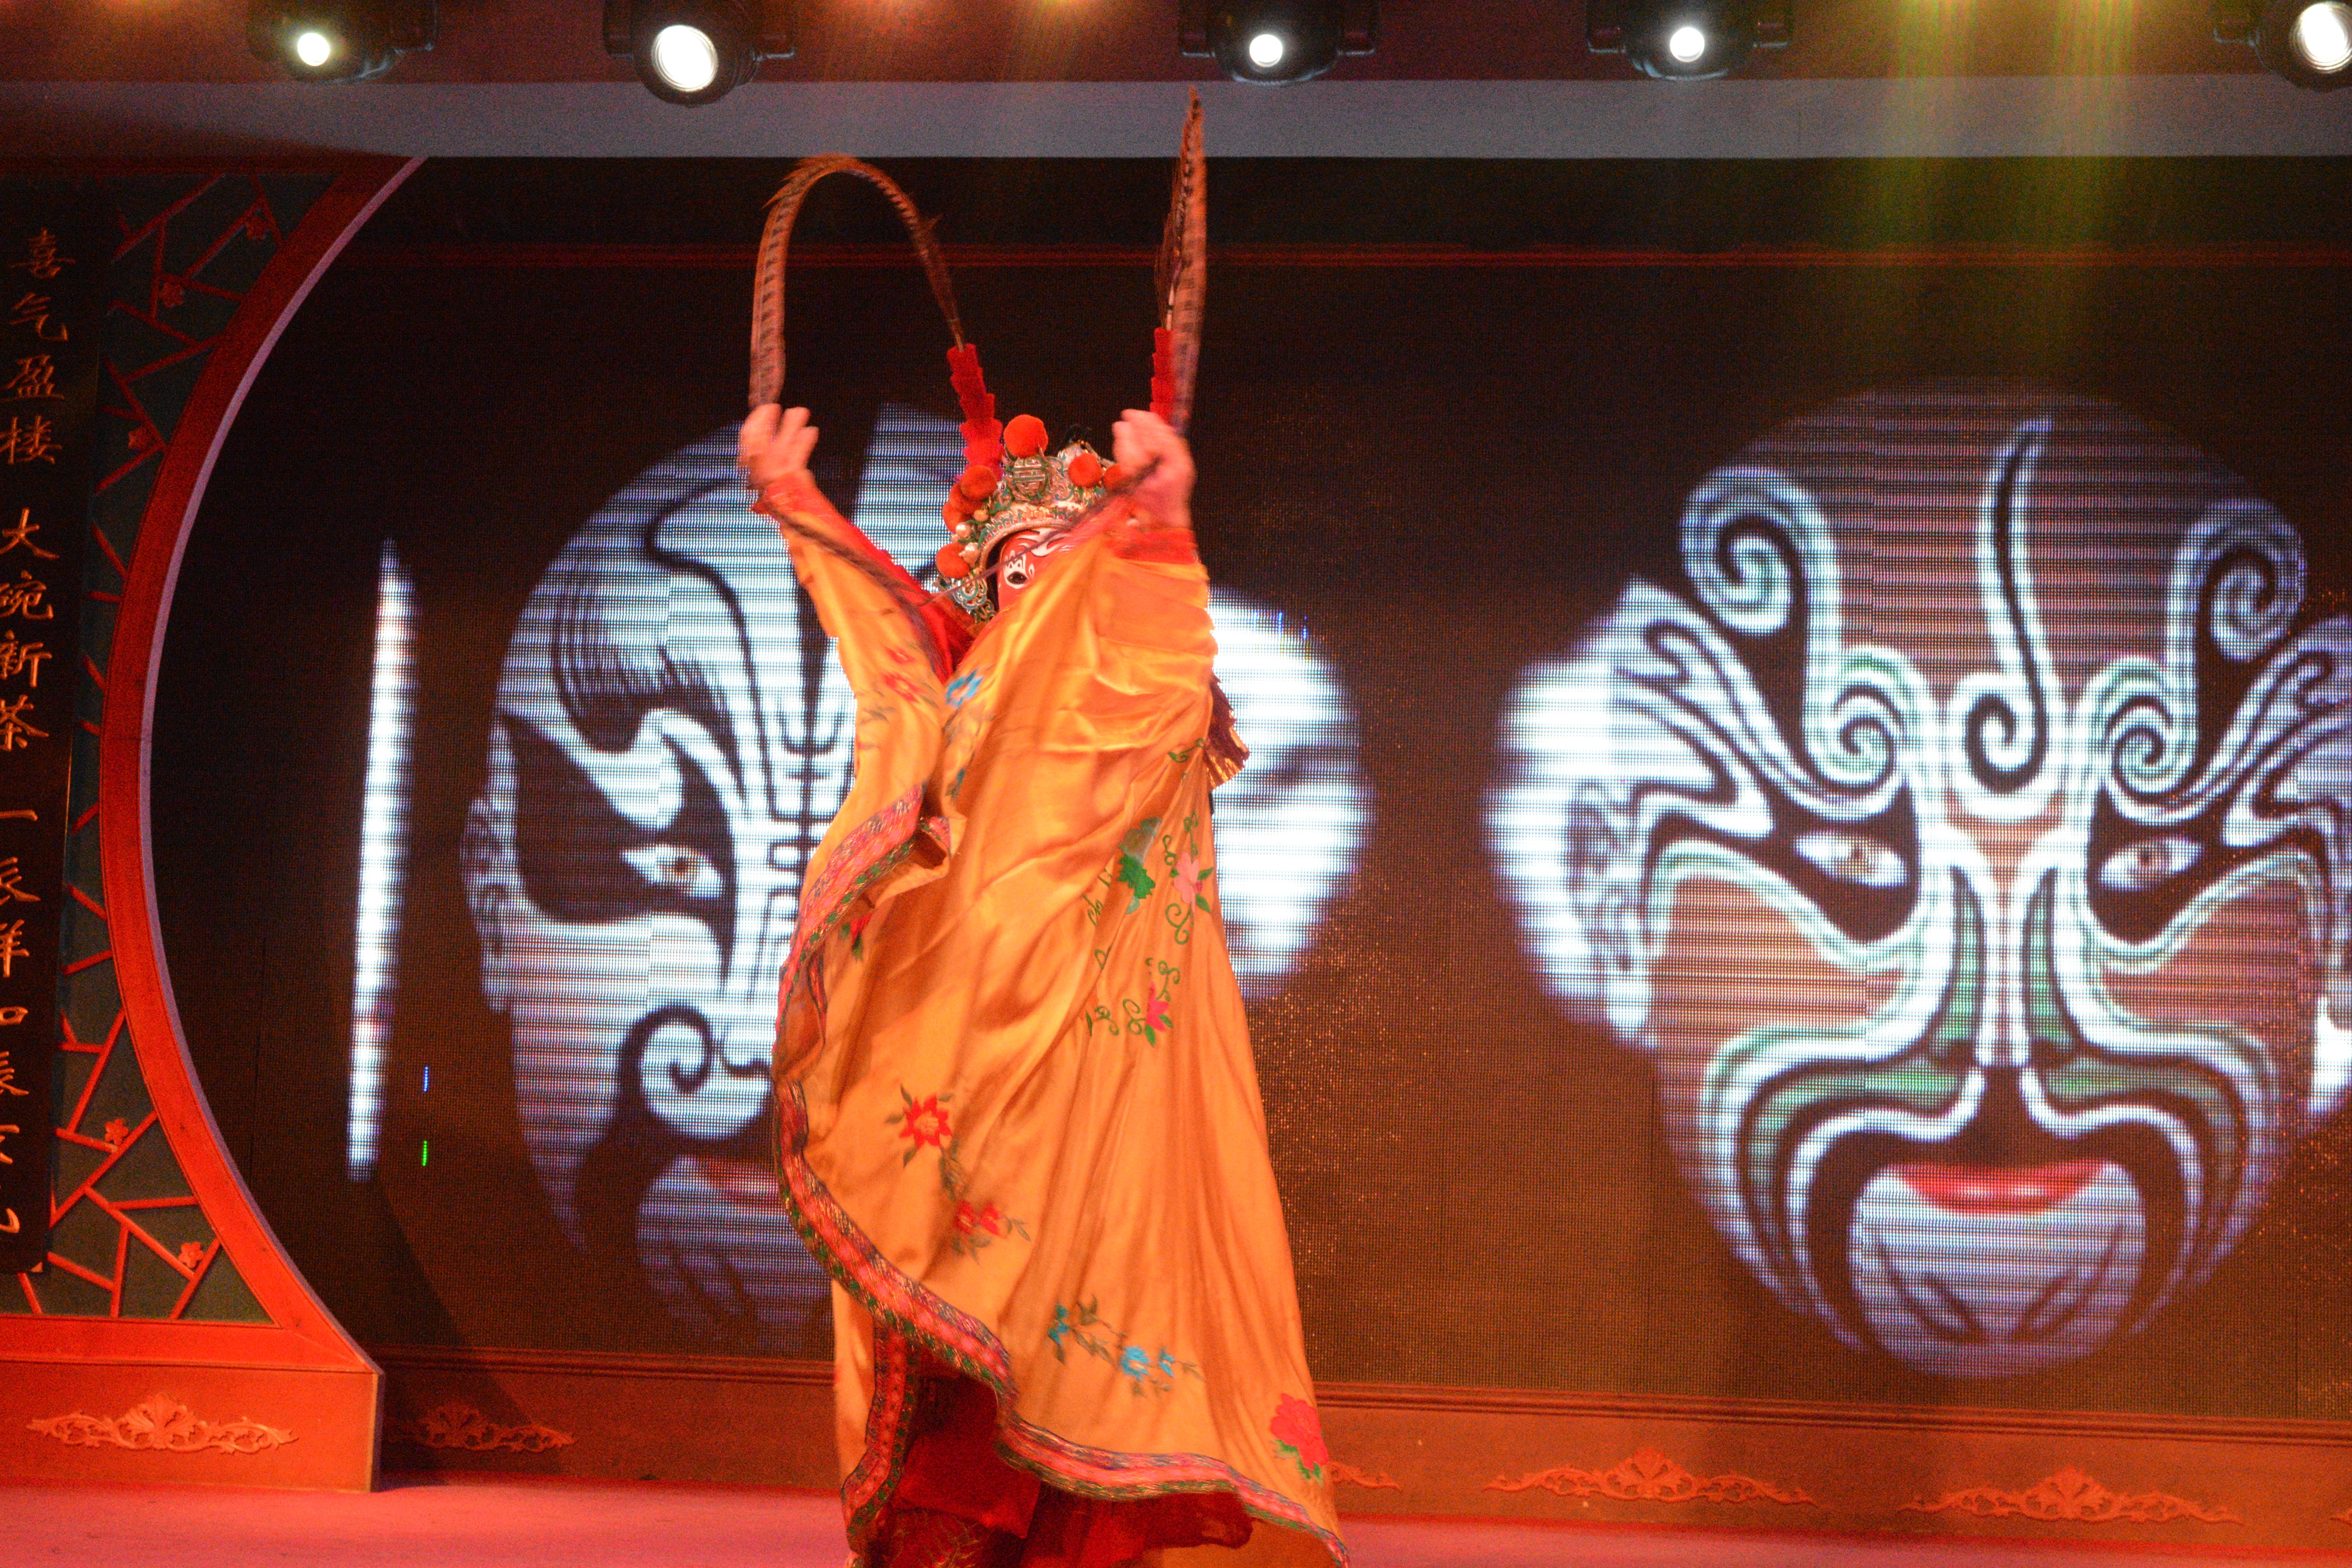
performance art, art, performance, event, entertainment, performing arts, chinese new year, musical theatre